Pompia

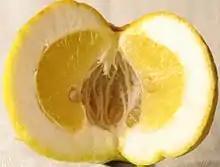
Open pompia fruit

The fruit is moderately large (at least as large as a grapefruit), round and sometimes oblate or square in shape, and has a rough, warty, yellow (green when unripe), thick, and sometimes ribbed rind. It sometimes has a circular depression in the top or bottom. The inner pulp is acidic, yellow, and mostly dry and is generally considered inedible; it has been described as bitter and chewy. It has a subtle fragrance and contains 13–14 wedges with large vesicles. It is usually seedless but may contain one to three polyembryonic seeds which measure in length and are roughly triangular in shape. It weighs up to 1.5 pounds (0.7 kilograms). The tree is densely branched and grows in height and has an expanded and erect posture. The petiole is unwinged and measures 6–10 millimeters in length. The leaves are elliptical in shape and are dark green in color; they are leathery and the apex is rounded in an ovate to lanceolate shape. The margin is entire and the midrib is very defined. The flowers are white in color and are either solitary or in clusters of two to eight; they usually have five petals. They have numerous stamens and dorsifixed anthers, and the stigma is round and green in color and irregularly lobed. The tree fruits from October to February or March.